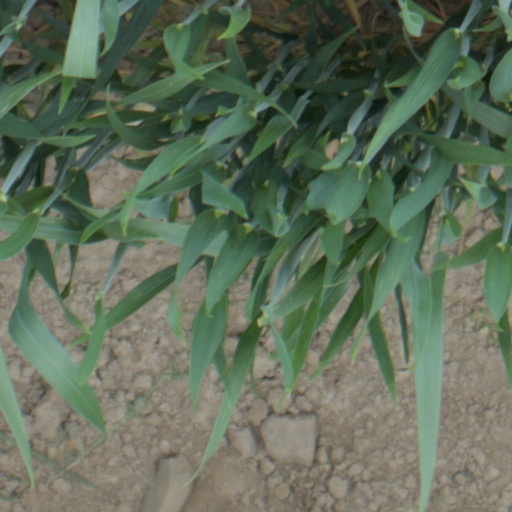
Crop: wheat